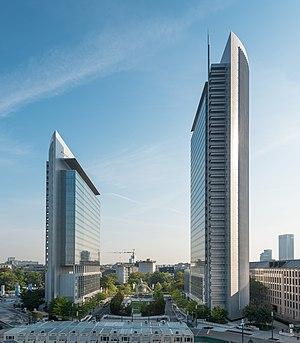
La Tour Pollux est un gratte-ciel de la ville de Francfort-sur-le-Main, en Allemagne.